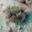
Label: cra